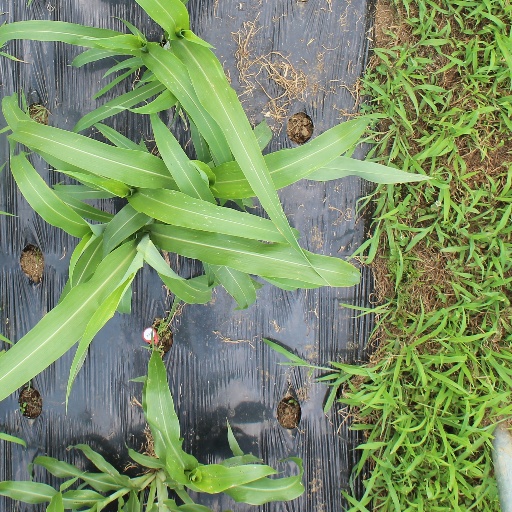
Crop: sorghum